Judy Garland

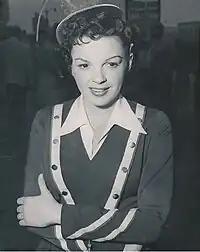
Garland filming a scene as a restaurant carhop for "A Star Is Born" (1954)

During the filming of "Meet Me in St. Louis", Garland and Minnelli had some initial conflicts, but they entered into a relationship and they got married on June 15, 1945. On March 12, 1946, daughter Liza was born.